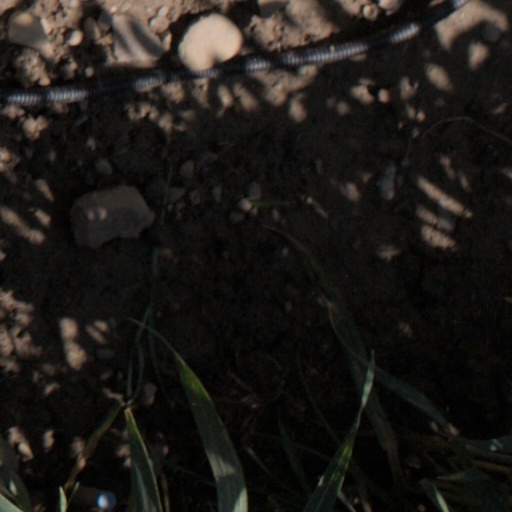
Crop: wheat